List of knights and dames grand cross of the Royal Victorian Order appointed by Elizabeth II (1978–2002)

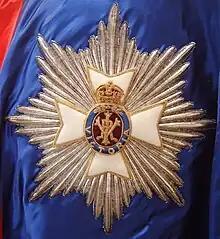
The star of a Knight or Dame Grand Cross of the Royal Victorian Order

The Royal Victorian Order is an order of knighthood awarded by the sovereign of the United Kingdom and several Commonwealth realms. It is granted personally by the monarch and recognises personal service to the monarchy, the Royal Household, royal family members, and the organisation of important royal events. The order was officially created and instituted on 23 April 1896 by letters patent under the Great Seal of the Realm by Queen Victoria. It was instituted with five grades, the two highest of which were Knight Grand Cross (GCVO) and Knight Commander (KCVO), which conferred the status of knighthood on holders (apart from foreigners, who typically received honorary awards not entitling them to the style of a knight). Women were not admitted until Edward VIII altered the statutes of the order in 1936; those receiving the highest two awards were styled "dames" and those grades, when conferred on women, are "Dame Grand Cross" and "Dame Commander" (DCVO).